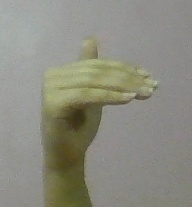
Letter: khaa